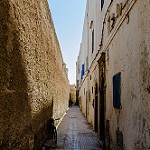
Label: street